Simba

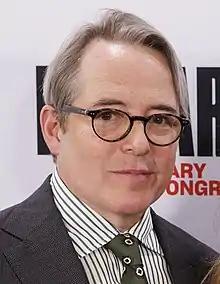
Matthew Broderick voiced the adult Simba.

Disney auditioned dozens of child actors for the role of young Simba, searching for an actor who could embody "a scrappy young kid". Actor Jonathan Taylor Thomas was cast as the speaking voice of young Simba. He was 12 years-old at the time. Thomas did not alter his voice for the character, but simply spoke "with a real kid spirit" since Simba had been described to him by the film's directors as "energetically cocky". Thomas recorded his lines in hour-long sessions over the course of a year and a half. Because he was working by himself, he improvised much of what other characters were supposed to be saying to his character due to the lack of other actors on set. Due to his busy schedule, Thomas recorded some his dialogue on the "Home Improvement" set, the sitcom on which he was starring at the time, since both productions were filmed on Disney's Burbank lot. His recording sessions were video recorded, which animators used to incorporate some of Thomas' expressions and mannerisms into their drawings, namely the actor's "sly smile". His appearance and personality served as creative inspiration for supervising animator Mark Henn in particular. The actor found Simba's curiosity similar to his own. He also likened Simba to his "Home Improvement" character Randy Taylor, describing both as curious, intuitive, confident, and quick-witted. Hahn recalled "rough[ing Thomas] up" during certain recording sessions when his character was intended to sound active or out of breath, in order to deliver a convincing performance.